Question: Please indicate a possible affordance area of the sit_on_bench that can be used for sitting on
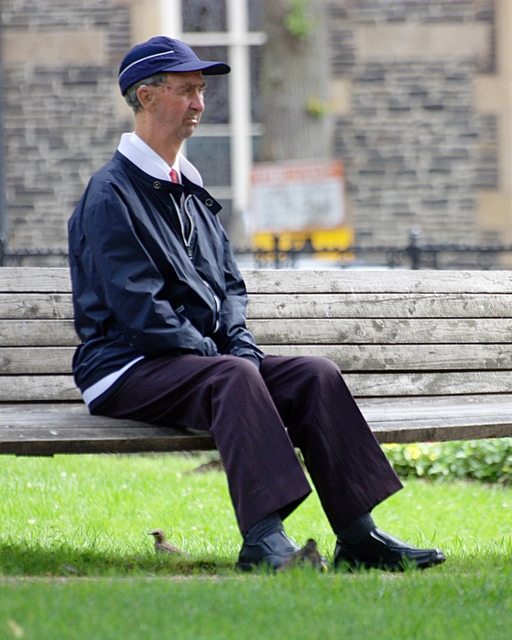
Answer: [0.5, 392, 510.5, 456]